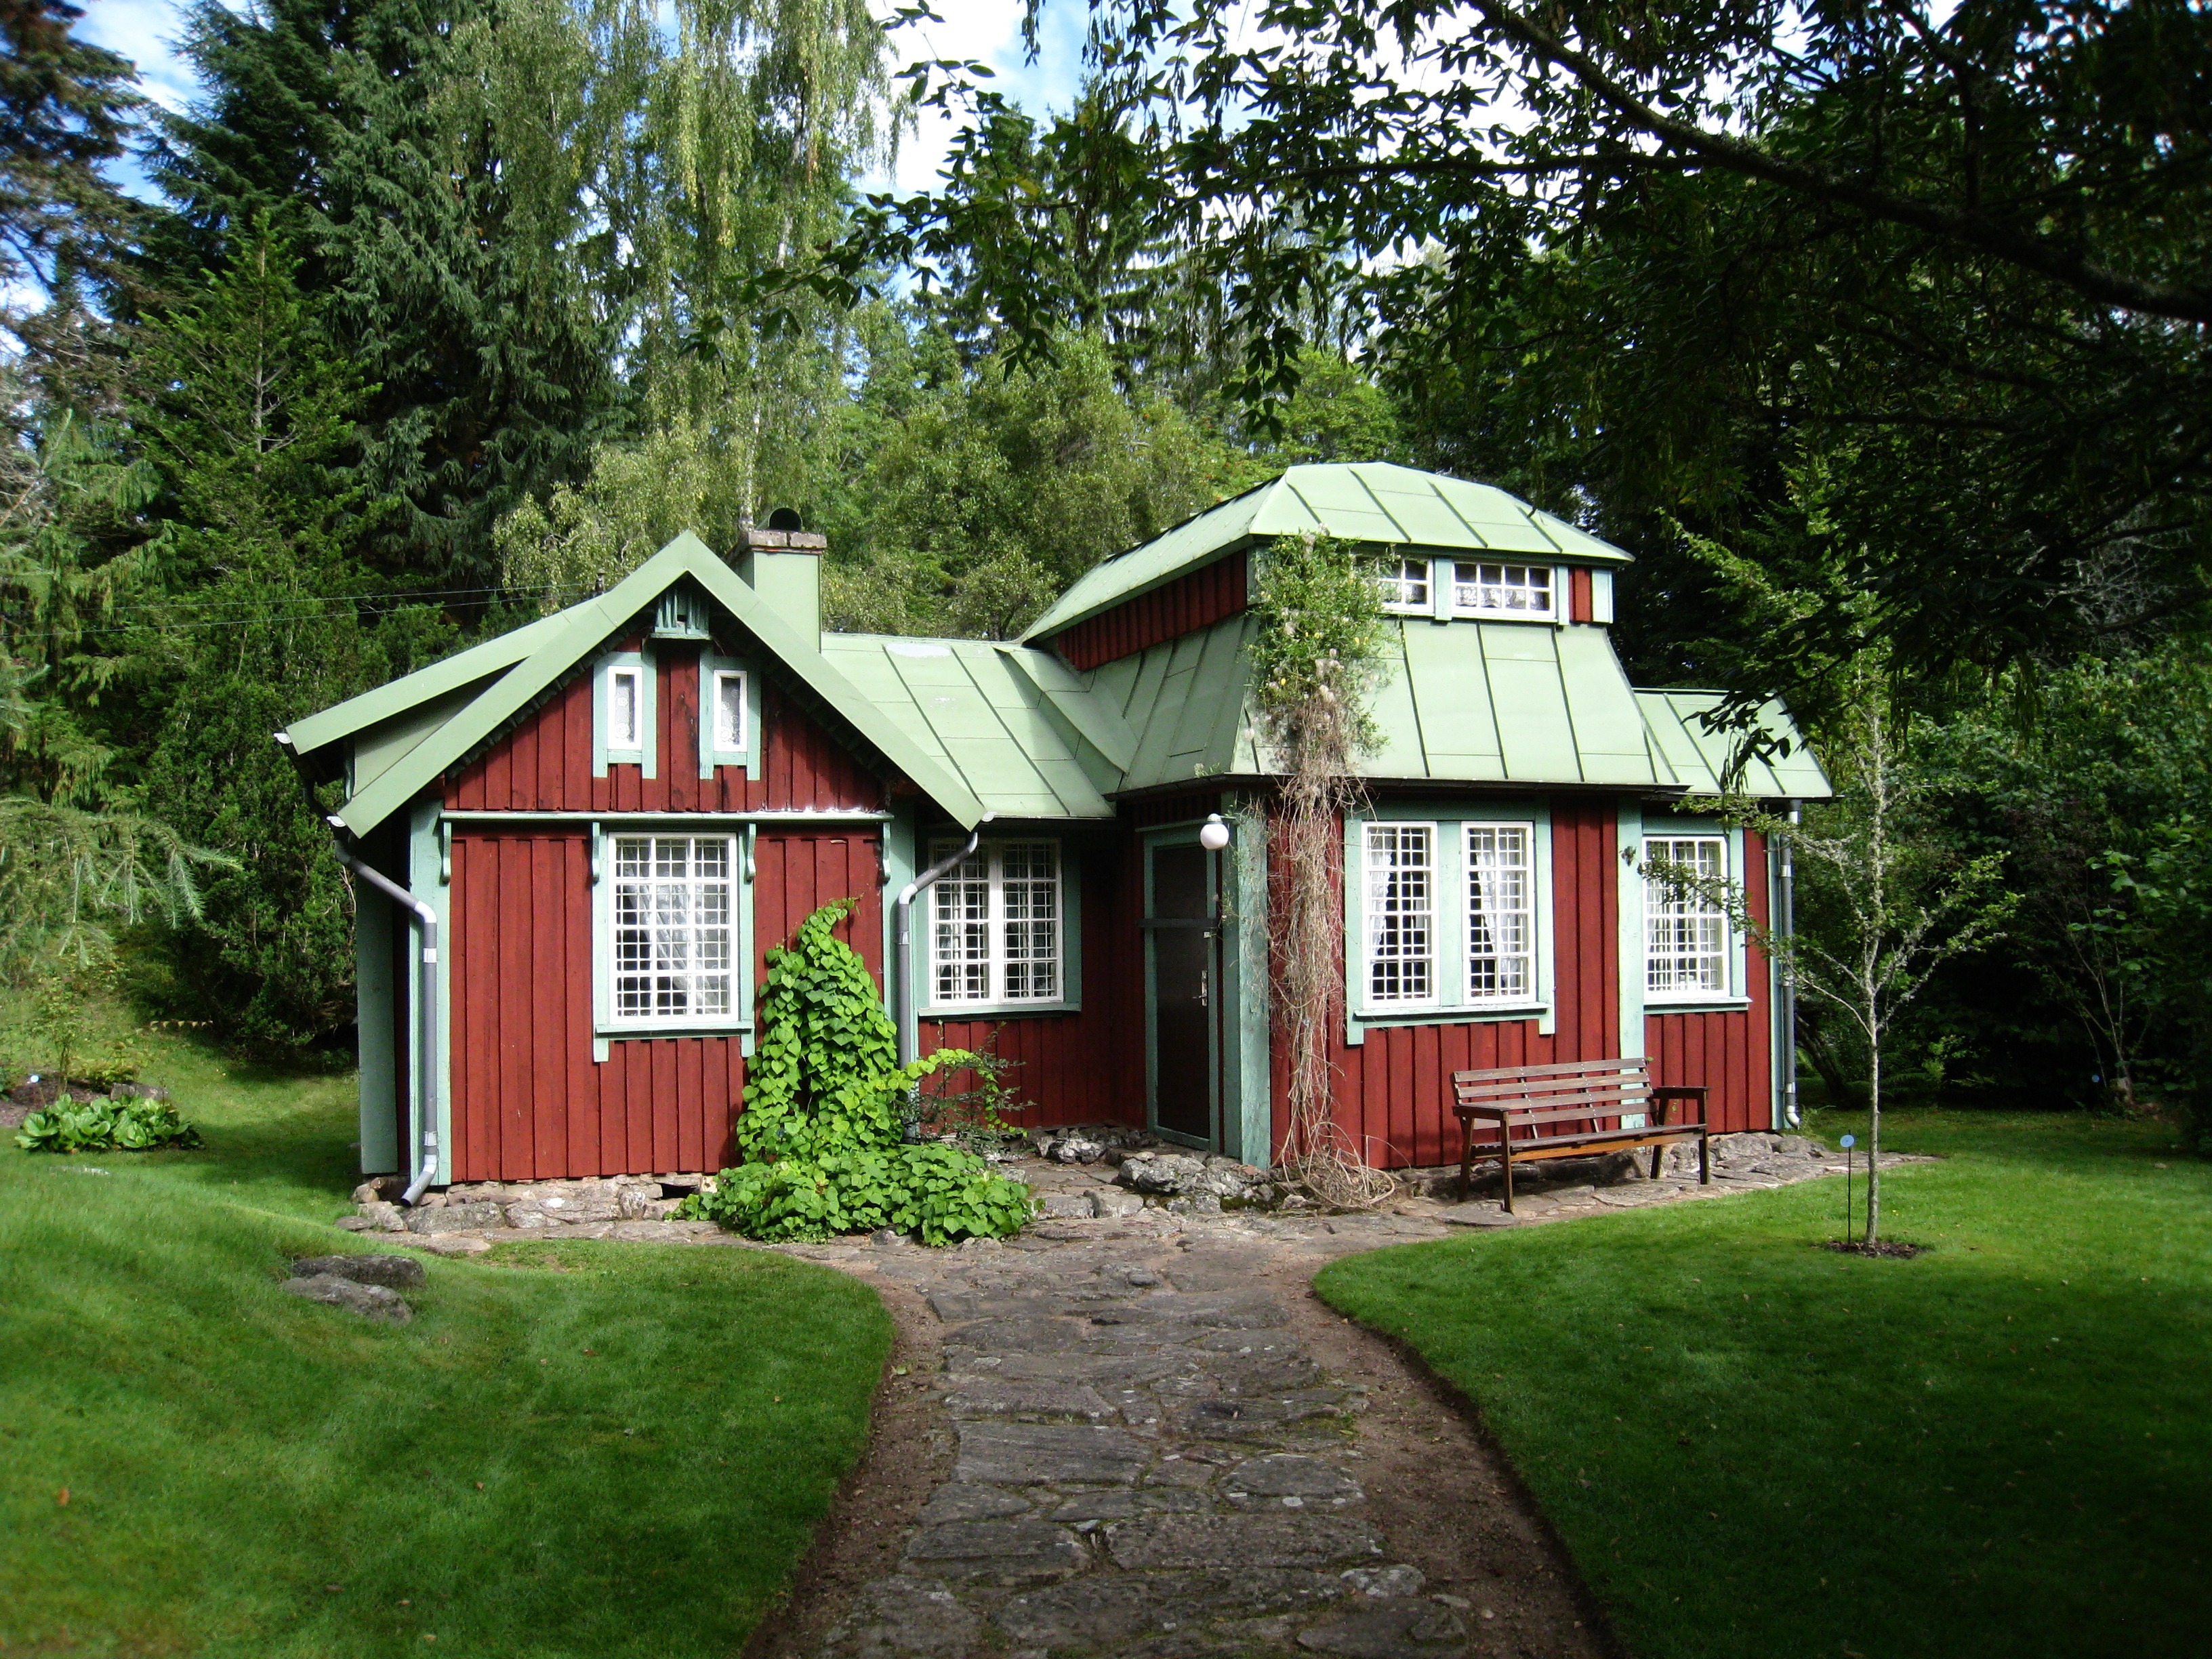
tree, grass, farm, house, time, building, barn, home, stone, shed, summer, hut, shack, red, cottage, backyard, farmhouse, sweden, estate, log cabin, rural area, residential area, alphem, aboretum, floby